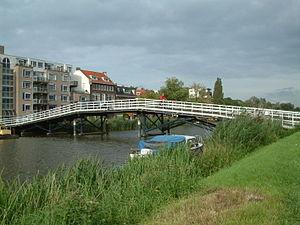
Les ponts sur la Rotte sont situés tout au long de la rivière de la Hollande-Méridionale, la Rotte, de la ville de Hollevoeterbrug à la Nouvelle Meuse à Rotterdam, en passant par la ville de Moerkapelle. Cette voie d'eau est navigable sur tout son parcours.